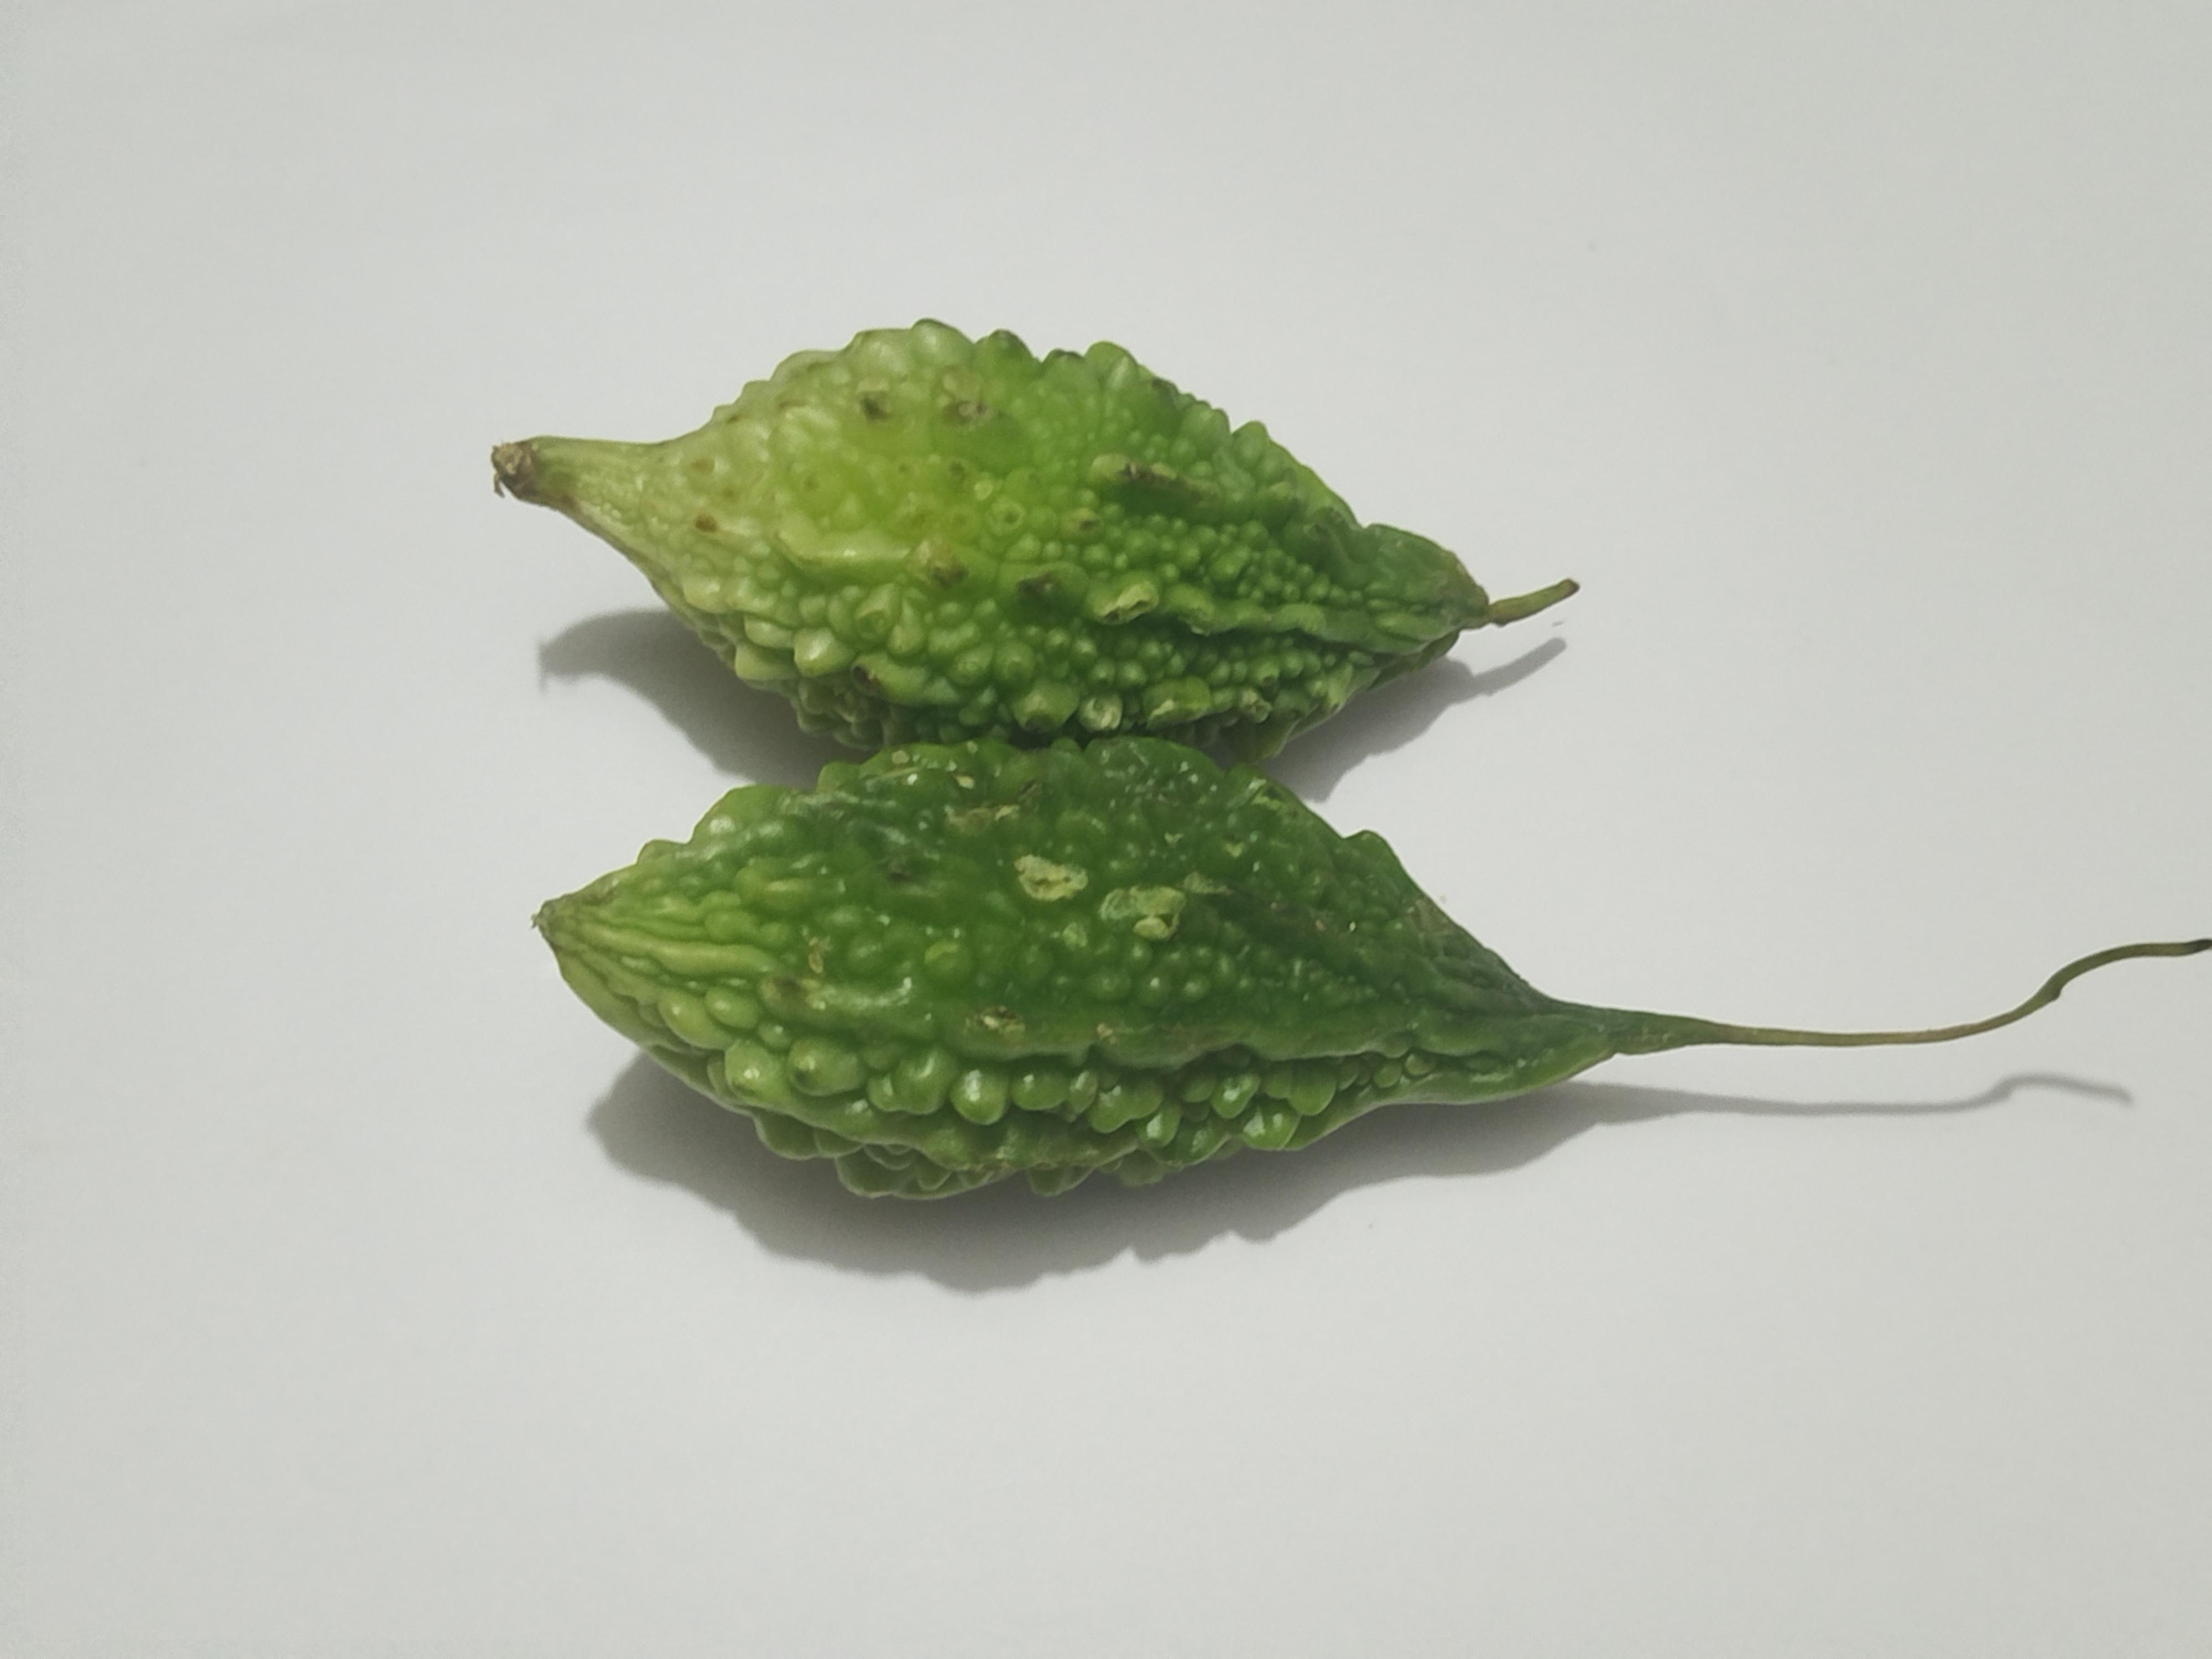
Label: Bitter melon